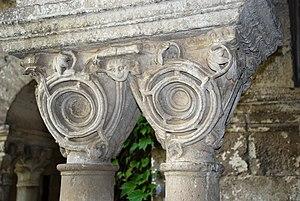
France - Provence - Bouches-du-Rhône - Monastère Saint-Paul-de-Mausole
Le monastère Saint-Paul-de-Mausole est un monastère de style roman provençal du XIᵉ siècle situé à Saint-Rémy-de-Provence en Provence dans le département français des Bouches-du-Rhône en région Provence-Alpes-Côte d'Azur.